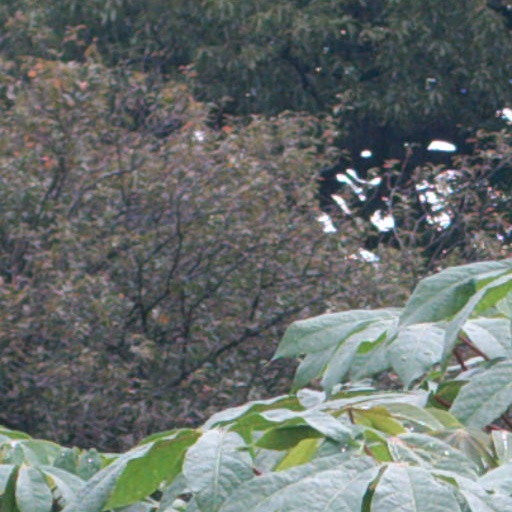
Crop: cassava